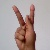
The image shows a hand gesture representing the letter 'K' in Indian Sign Language.